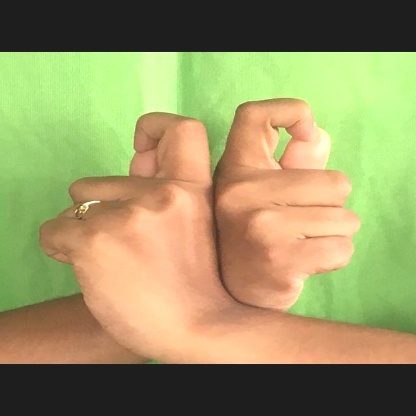
Mudra: Berunda